Filmarchiv Austria

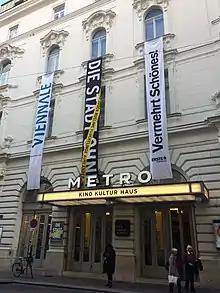
Metro Kinokulturhaus in Vienna, run by Filmarchiv Austria

The present Filmarchiv Austria was founded on 17 October 1955, as the Österreichische Filmarchiv (ÖFA) ("Austrian Film Archive").